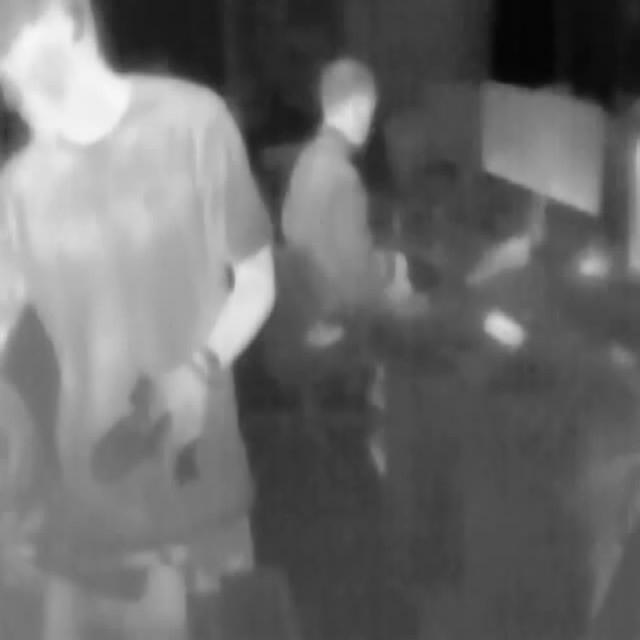
Detected objects:
label: person
label: person